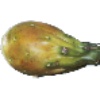
Label: Cactus fruit 1